Dry Carniola

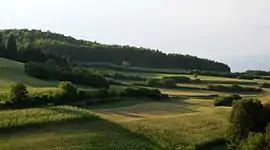
Fields in Dry Carniola (along the road from Žužemberk to Trebnje)

Dry Carniola is a small area in the northwest part of Lower Carniola.